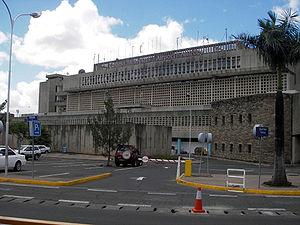
L'aéroport international Jomo-Kenyatta, anciennement nommé aéroport d'Embakasi puis aéroport international de Nairobi, est la plus grande plateforme aéroportuaire du Kenya. Par son trafic, il est classé 6ᵉ aéroport d'Afrique, et 1ᵉʳ aéroport pour l'est du continent africain. Il est baptisé du nom du premier président de la République du Kenya, Jomo Kenyatta.